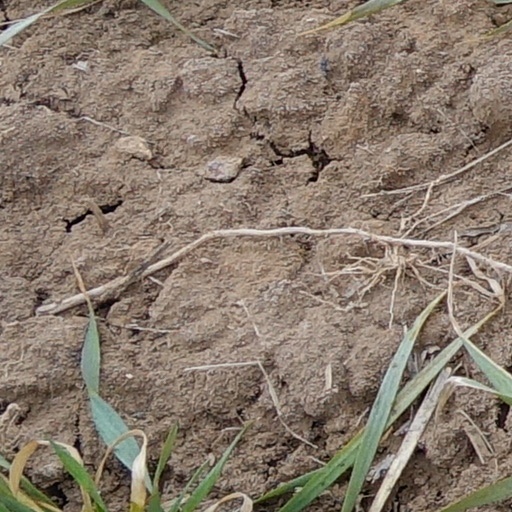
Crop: wheat